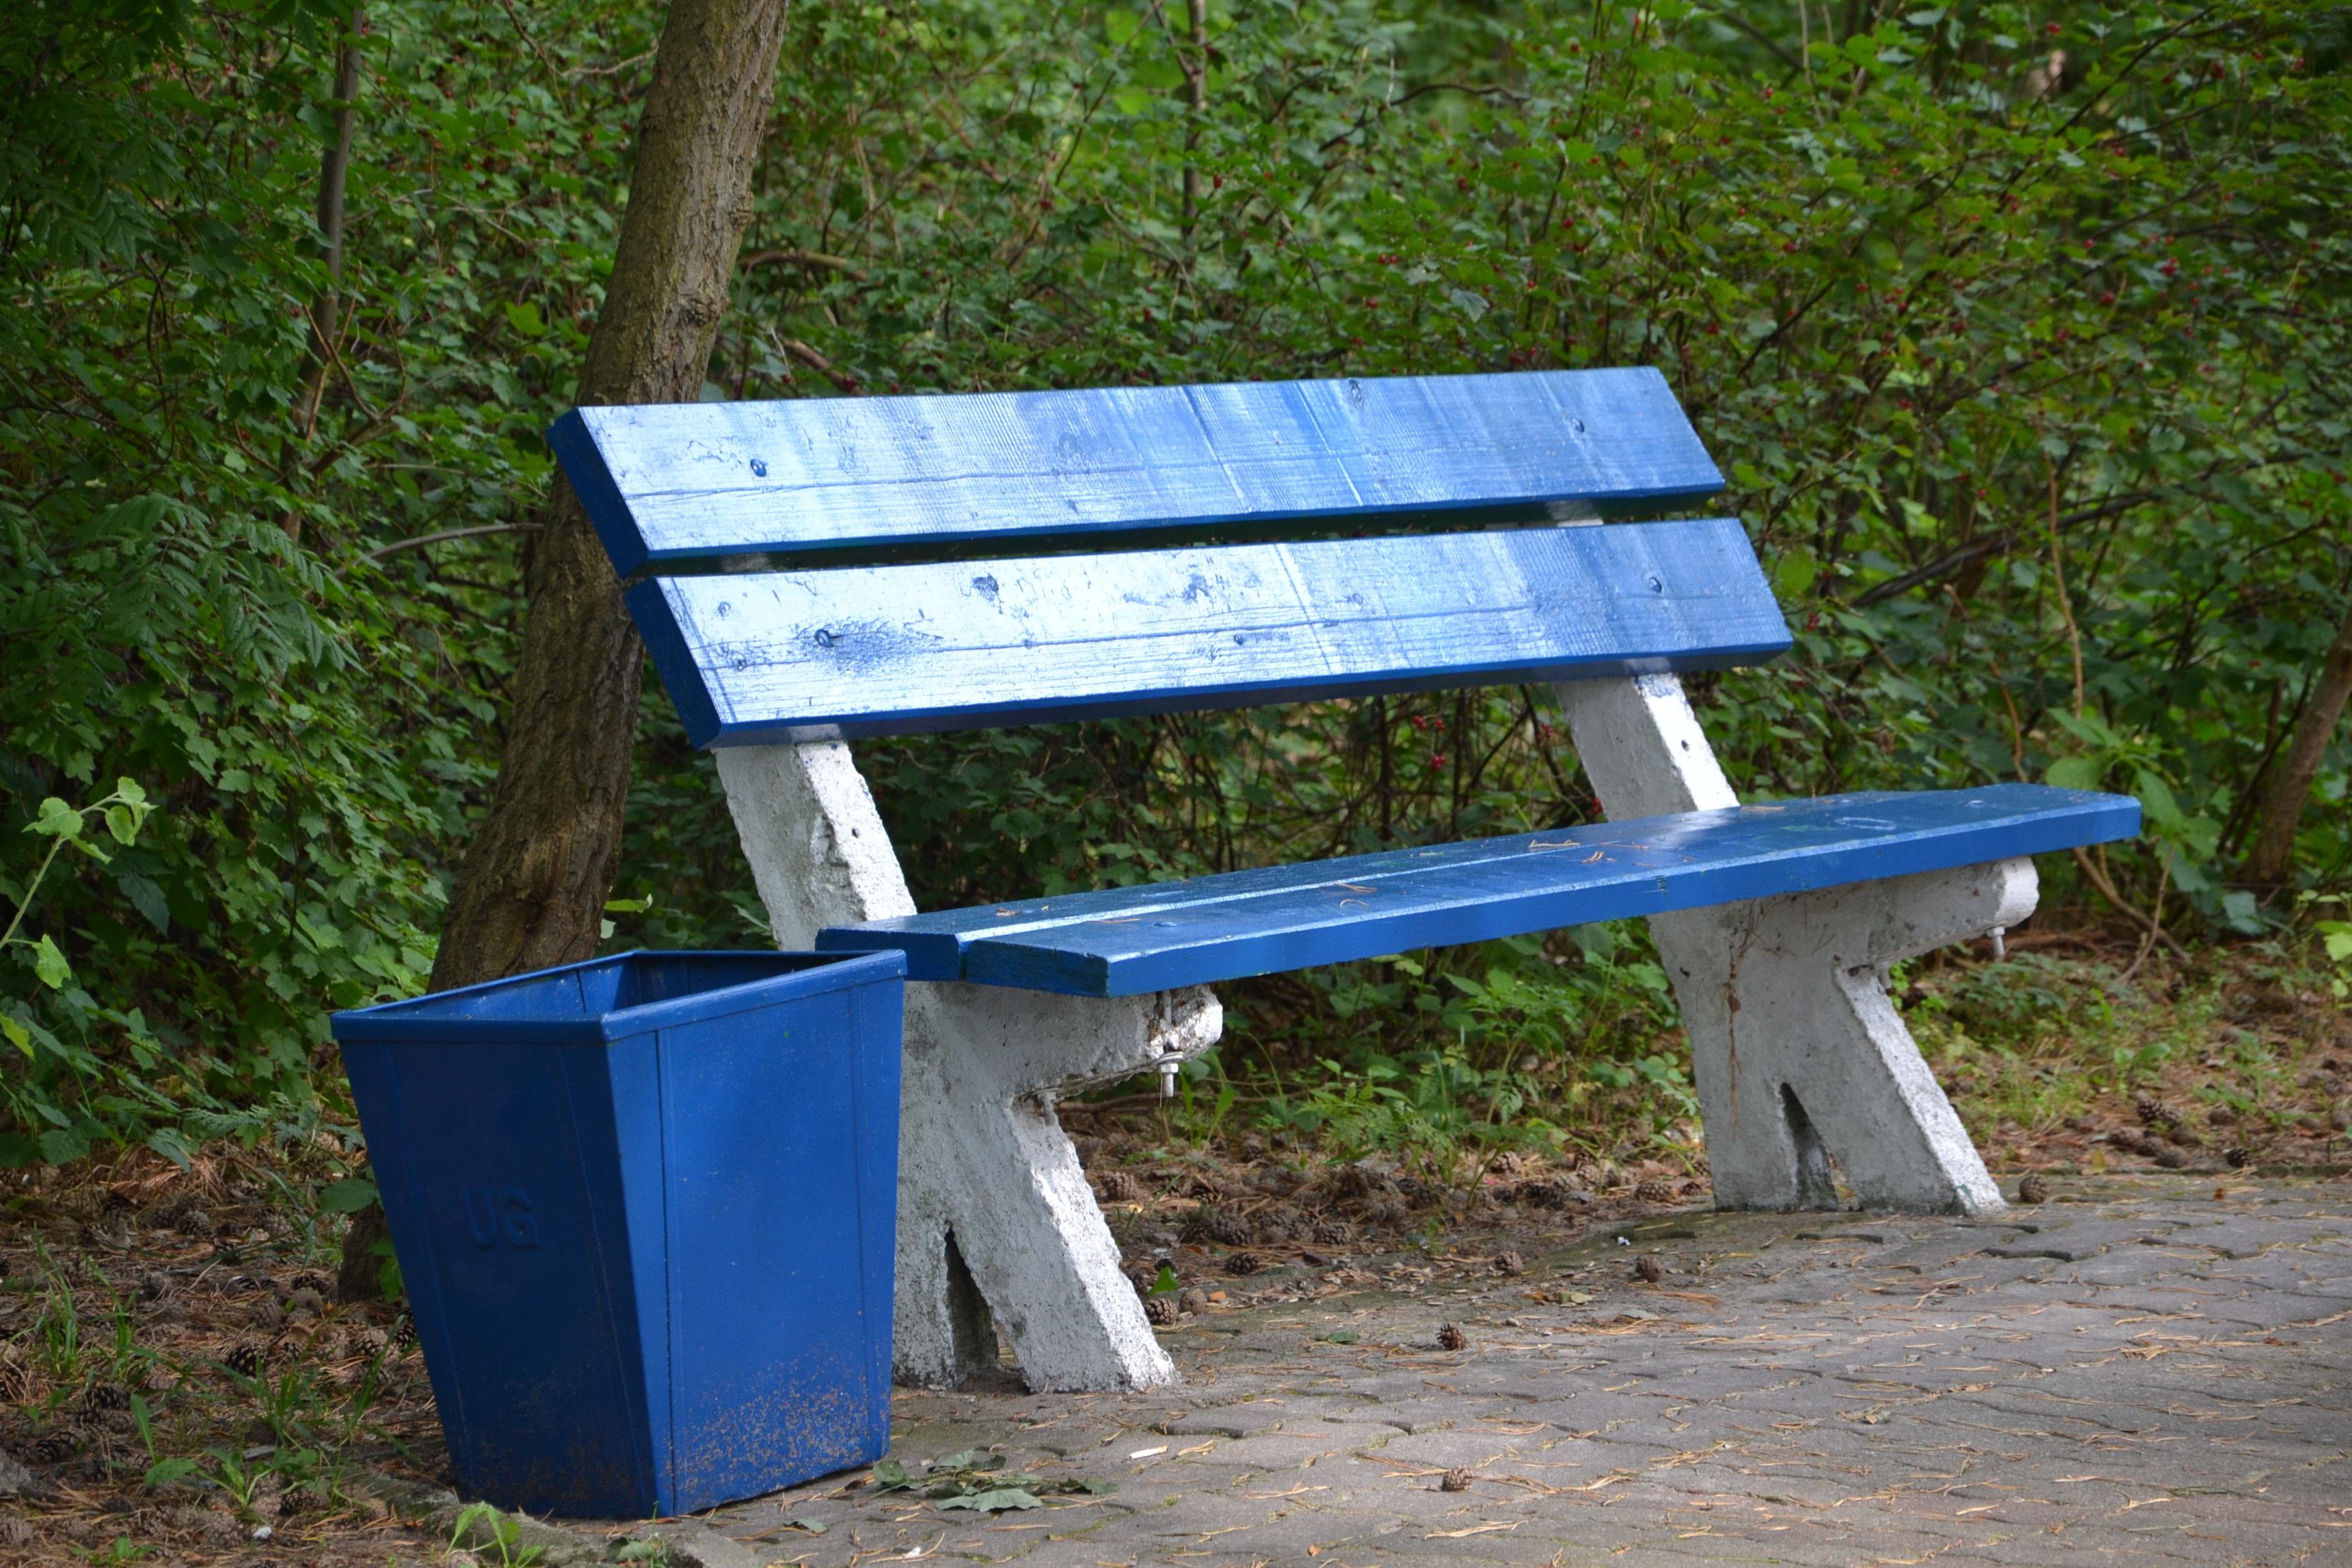
table, tree, bench, park, blue, rest, furniture, relaxation, trash, benches, spacer, man made object